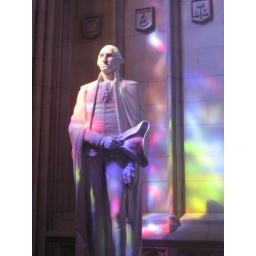
Light shining through a stained glass window in National Cathedral